Hideo Takamatsu

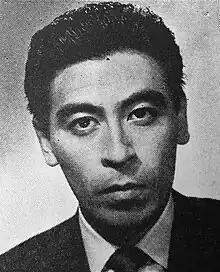
Hideo Takamatsu

was a Japanese actor from Nankoku, Kōchi Prefecture. Takamatsu appeared in more than 120 films between 1948 and 2007.